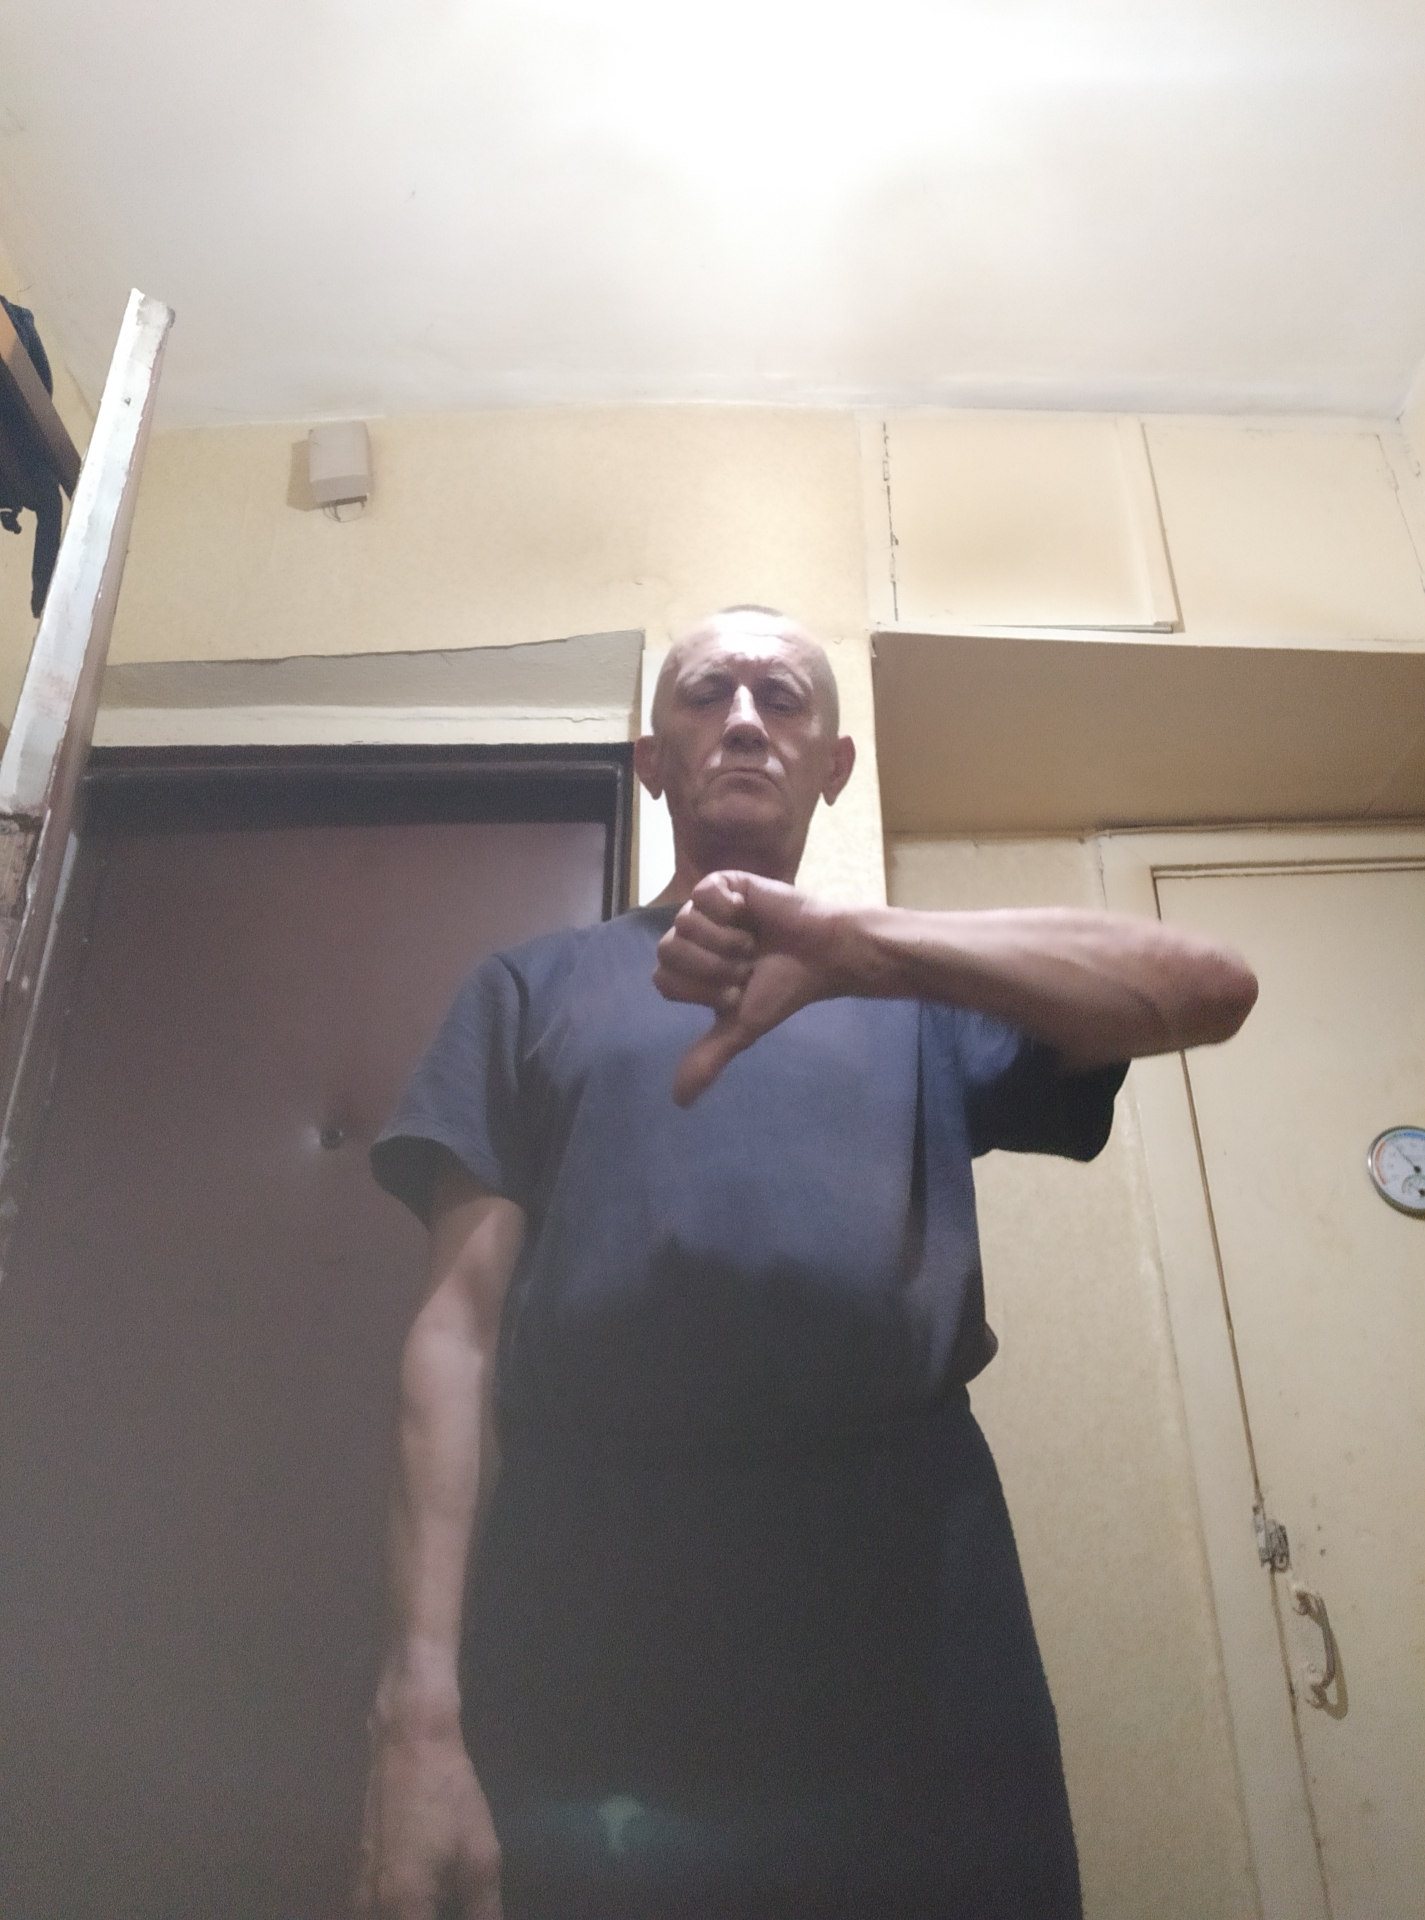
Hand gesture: dislike